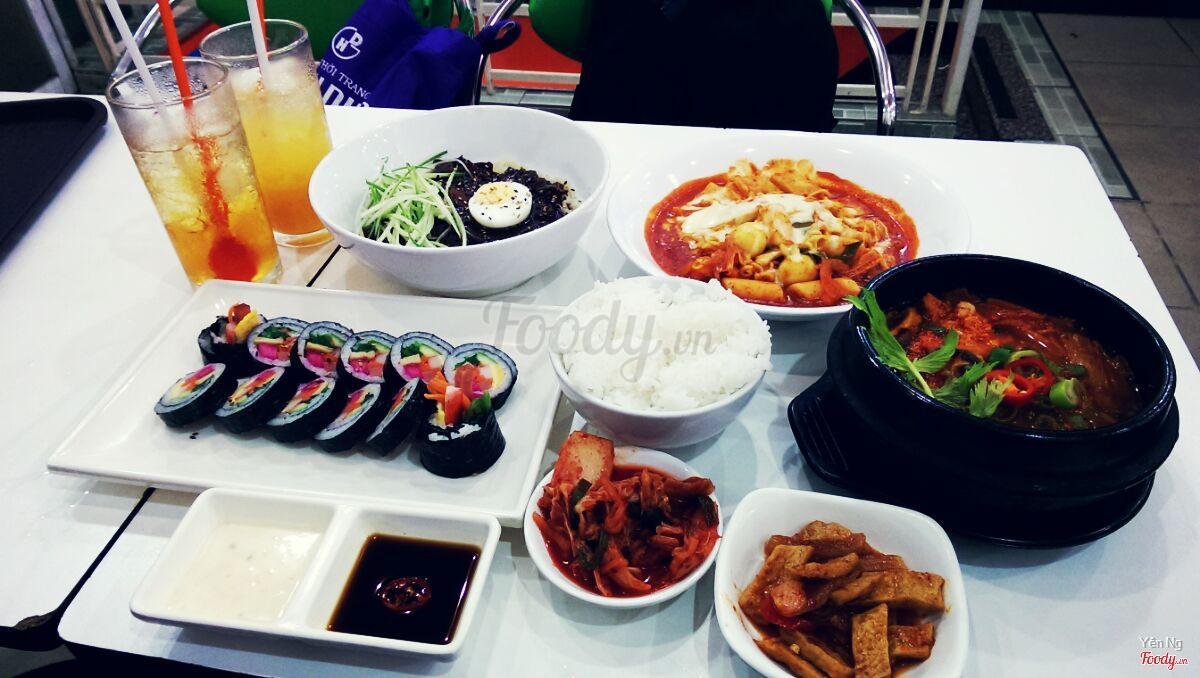
có một bát cơm được đặt trên bàn